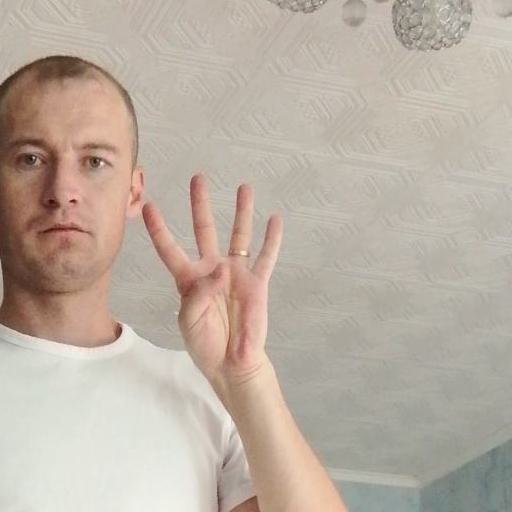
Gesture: four